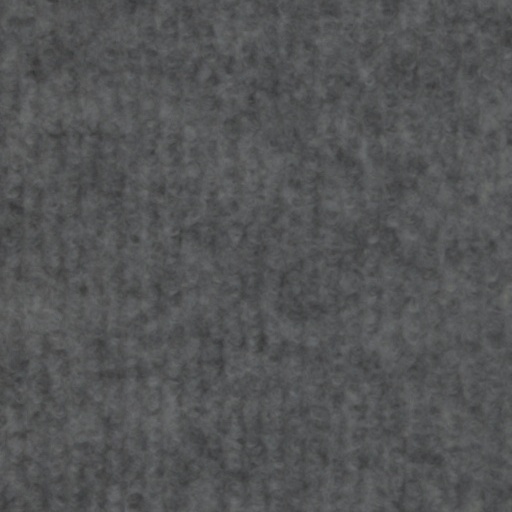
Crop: wheat